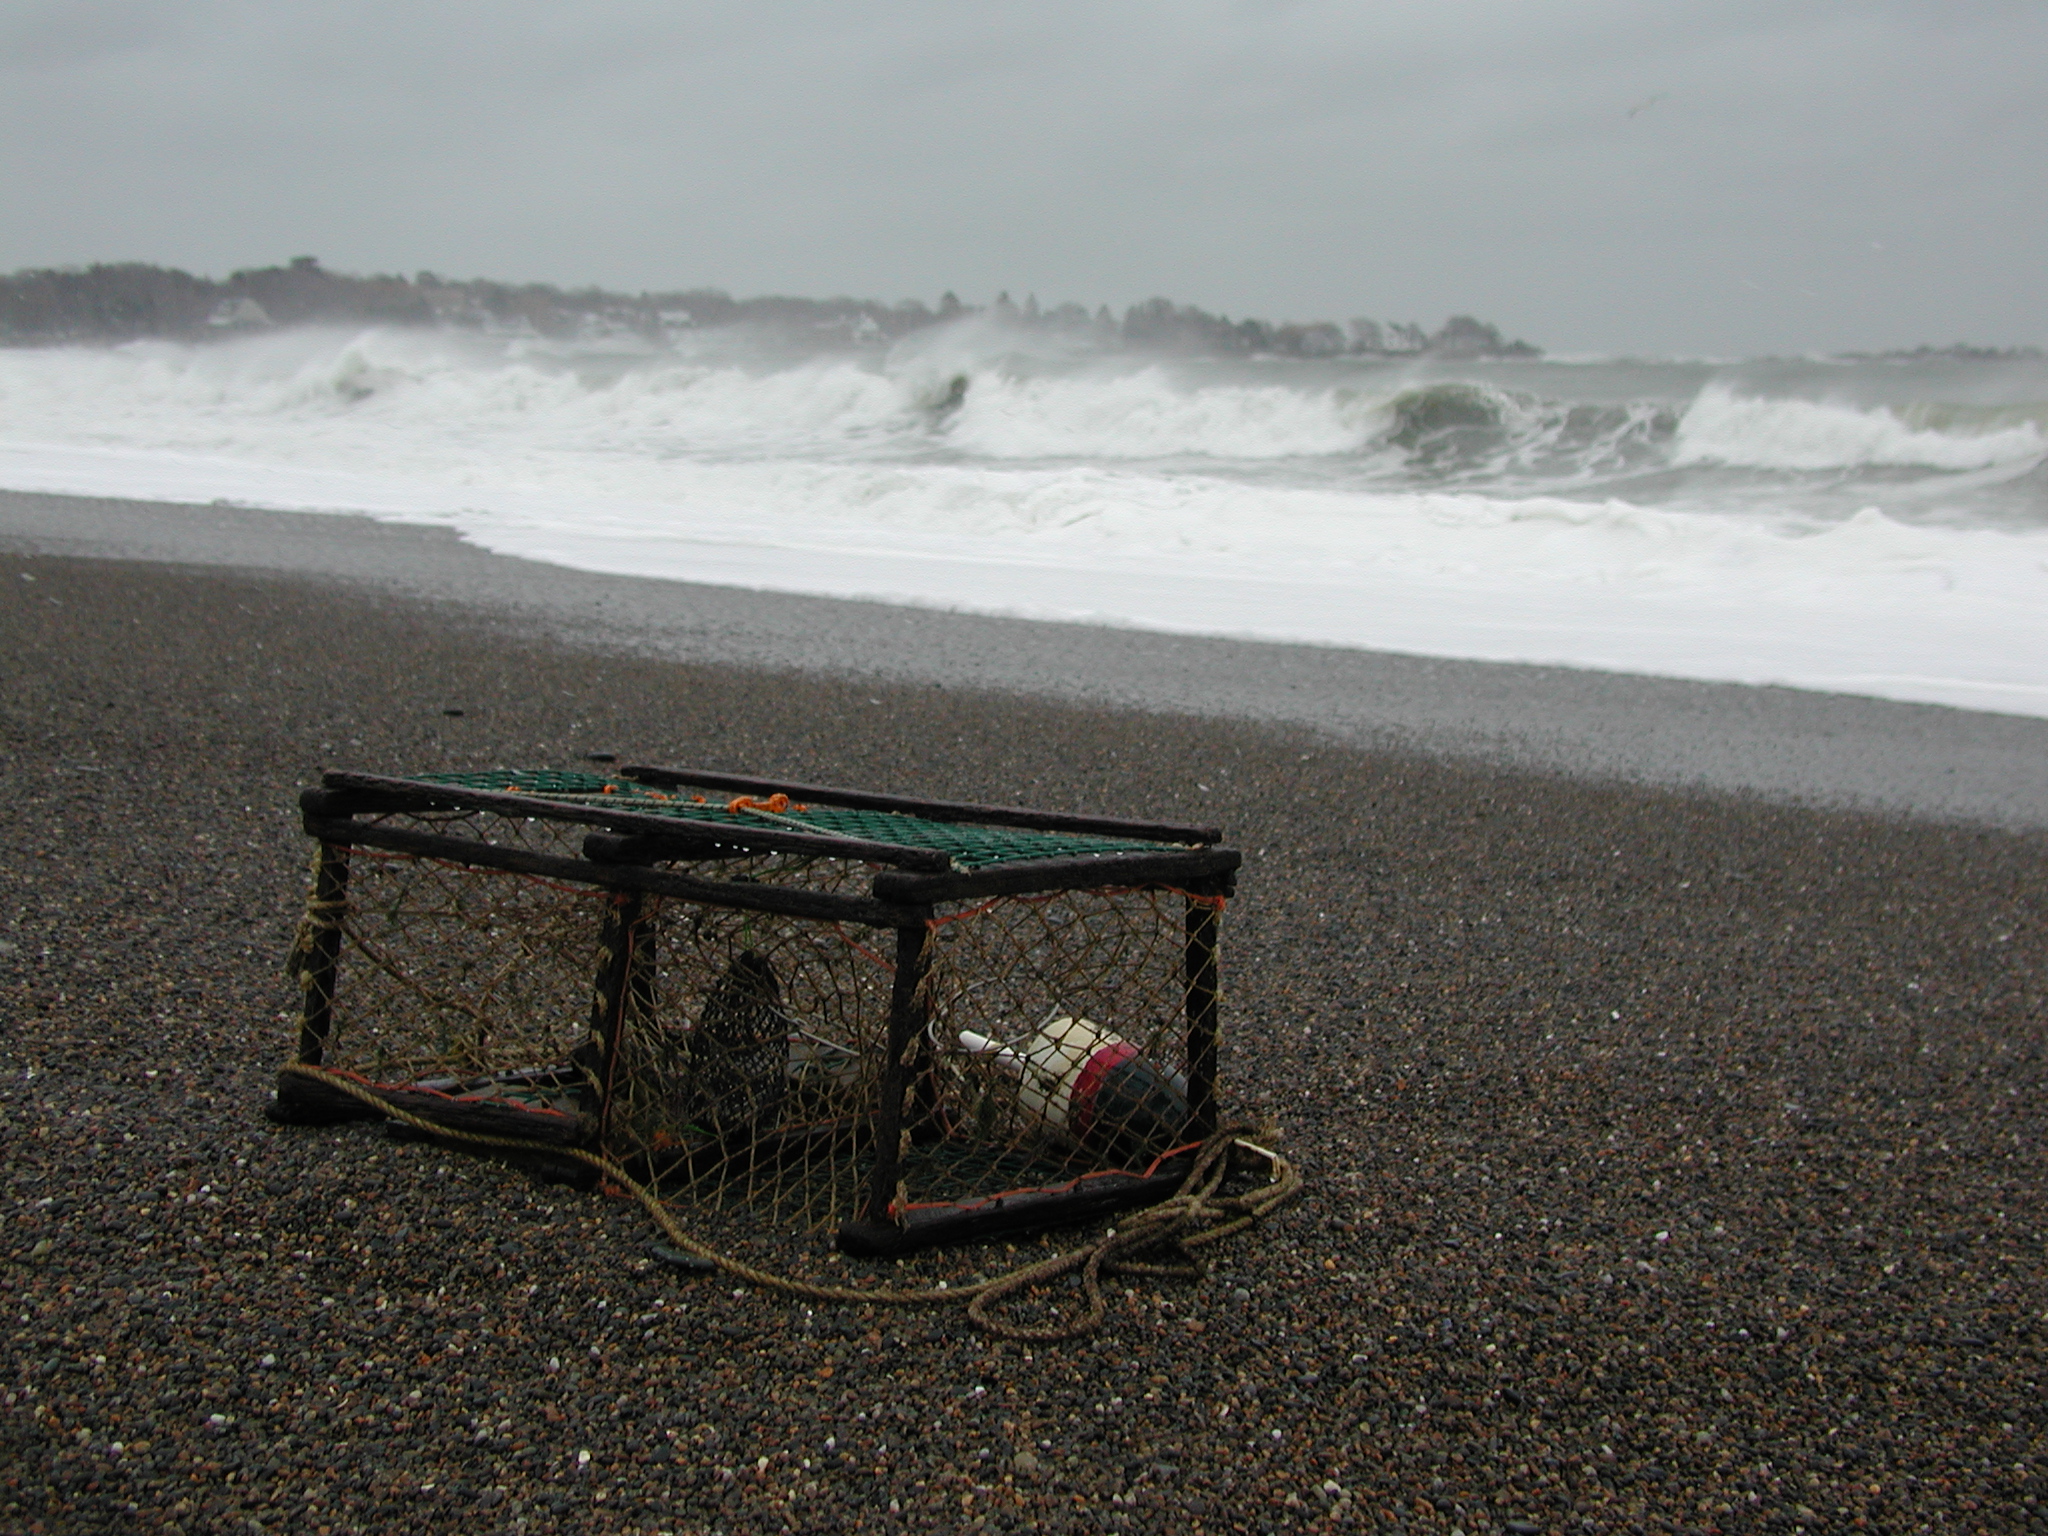
Devereux, beach, Marblehead, massachusetts, hurricane, lobster, trap, sea, sand, coast, shore, table, sky, ocean, wave, furniture, landscape, tide